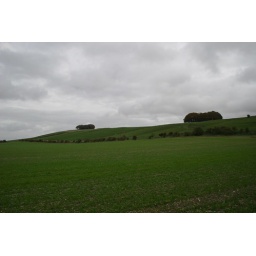
white horse near avebury